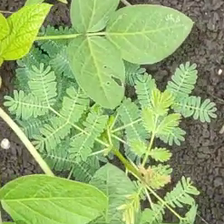
Weed species: Dwarf_cassia_(Chamaecrista pumila)